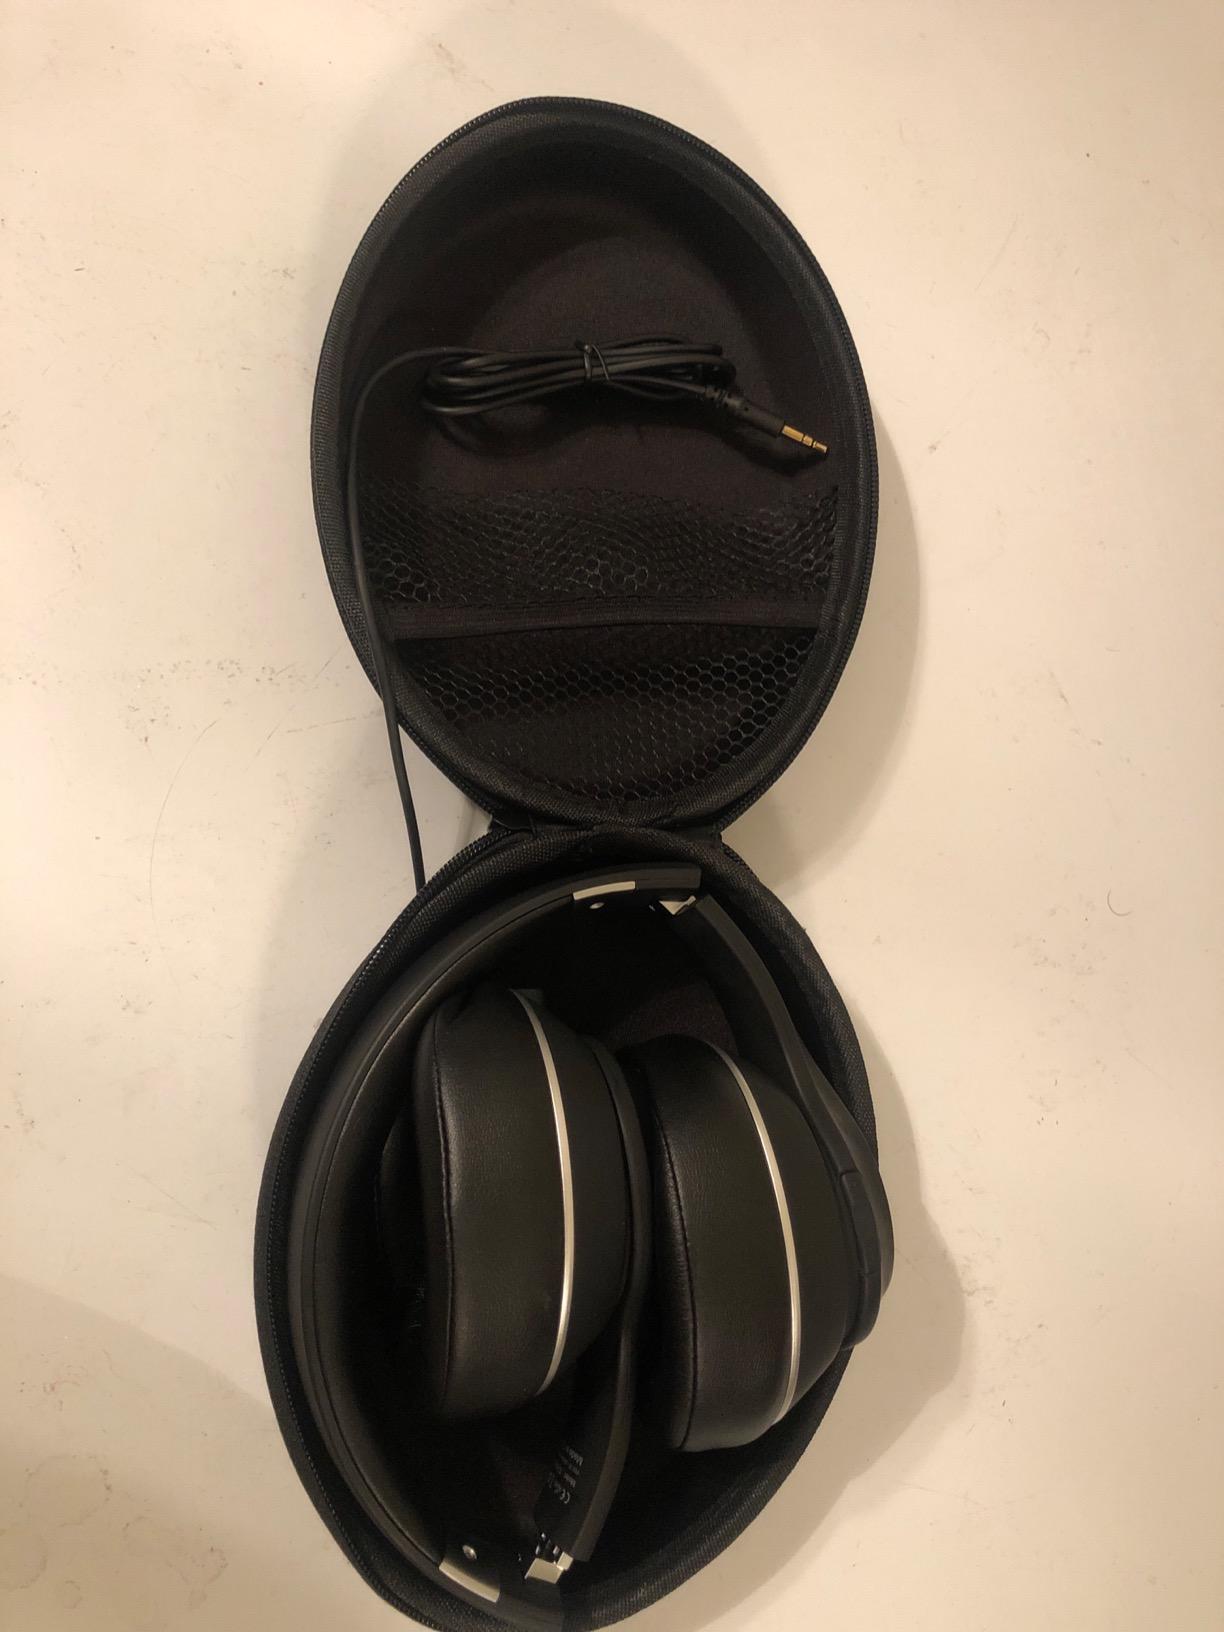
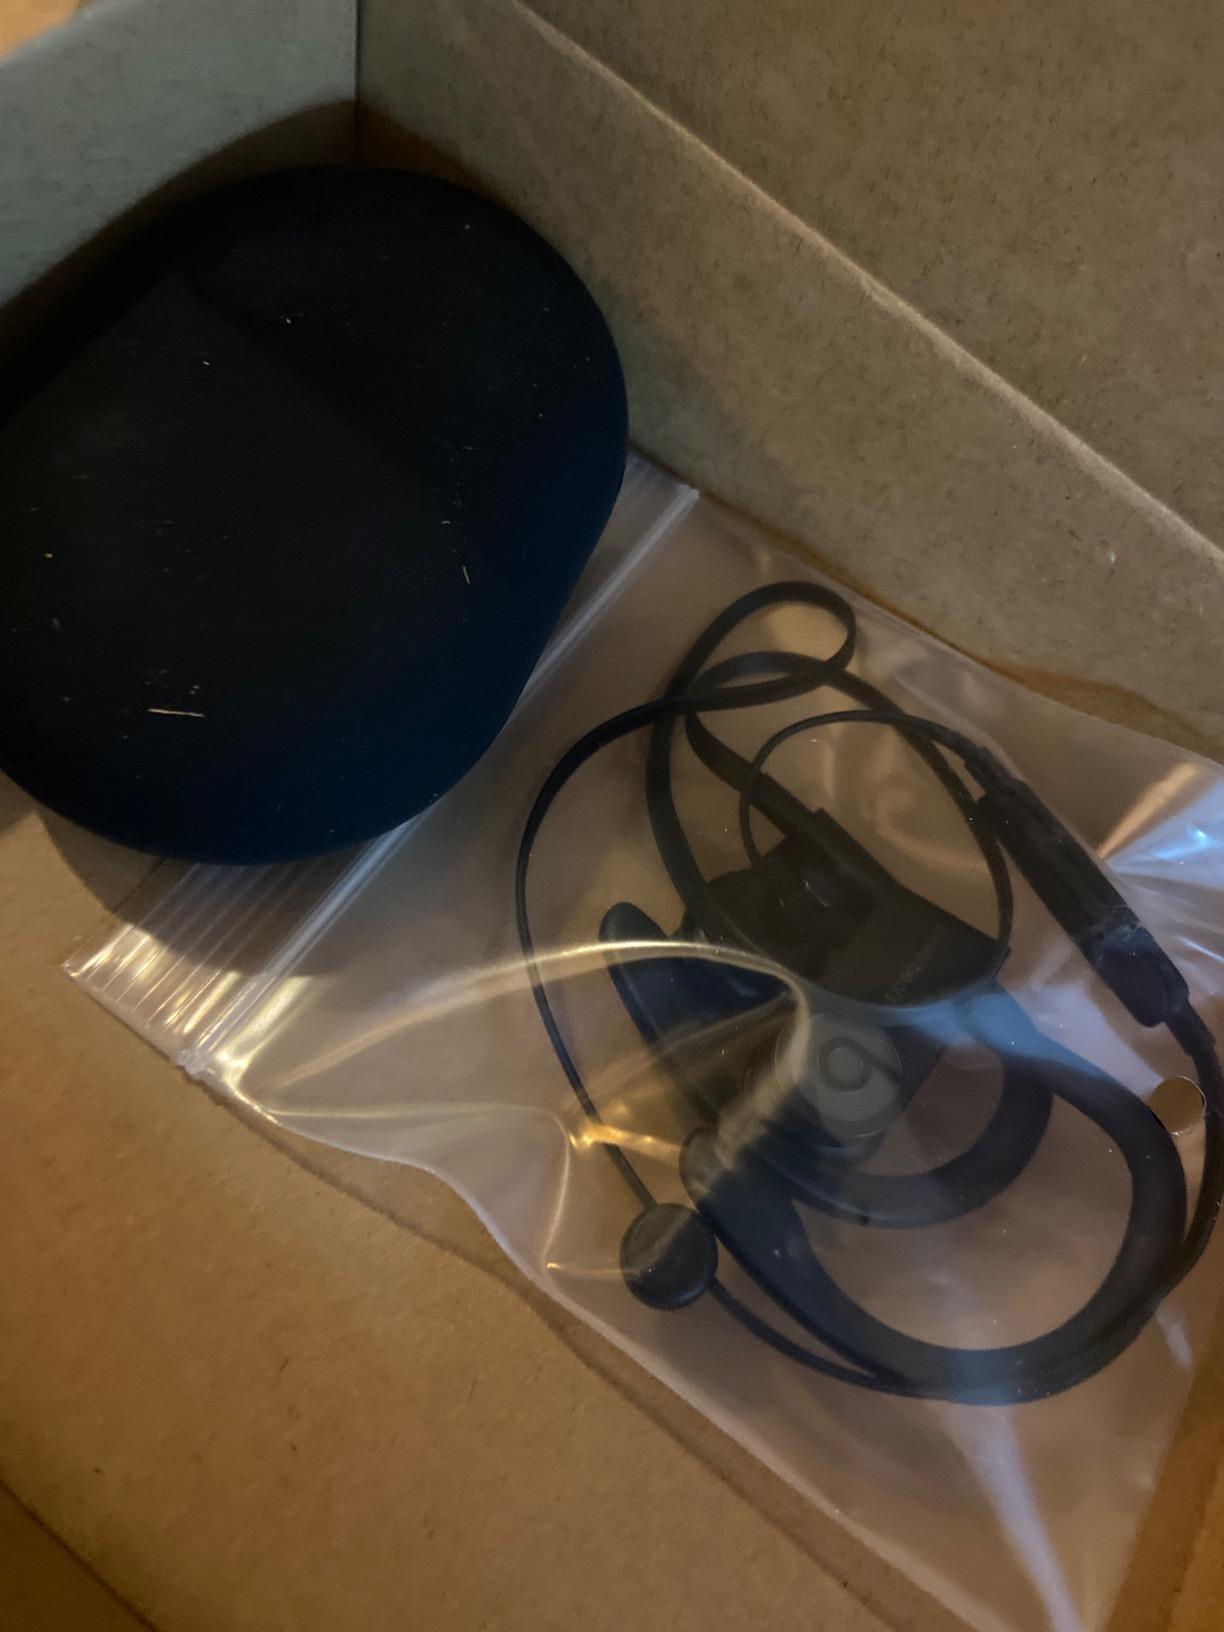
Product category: headphones
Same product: no